The Wolf of Wall Street (book)

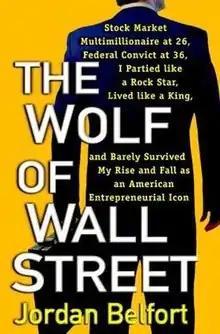
Hardcover edition

The Wolf of Wall Street is a memoir by former stockbroker and trader Jordan Belfort, first published in September 2007 by Bantam Books, then adapted into a 2013 film of the same name (directed by Martin Scorsese and starring Leonardo DiCaprio as Belfort). Belfort's autobiographical account was continued by "Catching the Wolf of Wall Street", published in 2009.